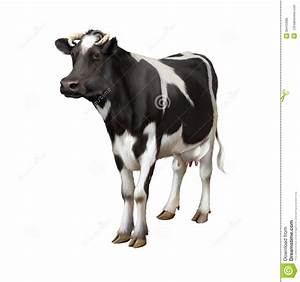
Label: cow